Liam Nevin

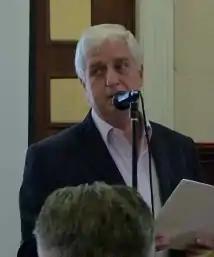
Nevin speaking in Donaghpatrick in 2013

Liam Nevin is an Irish writer (born 1951), known for his books touching on tobacco-growing in Ireland and on Irish rural childhood.